332nd Infantry Regiment (United States)

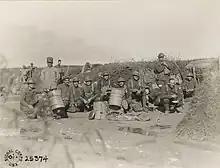
Doughboys of the 2nd Battalion, 332nd Infantry in front line trenches on the Piave sector, near Varage, Italy, September 28, 1918.

Its principal missions were to build up Italian morale and to depress that of the enemy by creating the impression that a large force of Americans had reached the front and was preparing to enter that battle line and take an active part in the fighting. The regiment was first stationed near Lake Garda, where it trained in methods of warfare suitable for the difficult mountain terrain which comprised the greater part of the Italian Theater of Operations. Early in October it moved to Treviso, behind the Piave River Front, where it was assigned to the Italian 31st Division. From there, for the purposes of deceiving the enemy, it staged a series of marches in which each battalion, with different articles of uniform and equipment, left the city by different road, circulated during daylight hours in exposed positions for both the Italians and Austrians to see, and returned after nightfall to its station at Treviso in as inconspicuous a manner as possible.